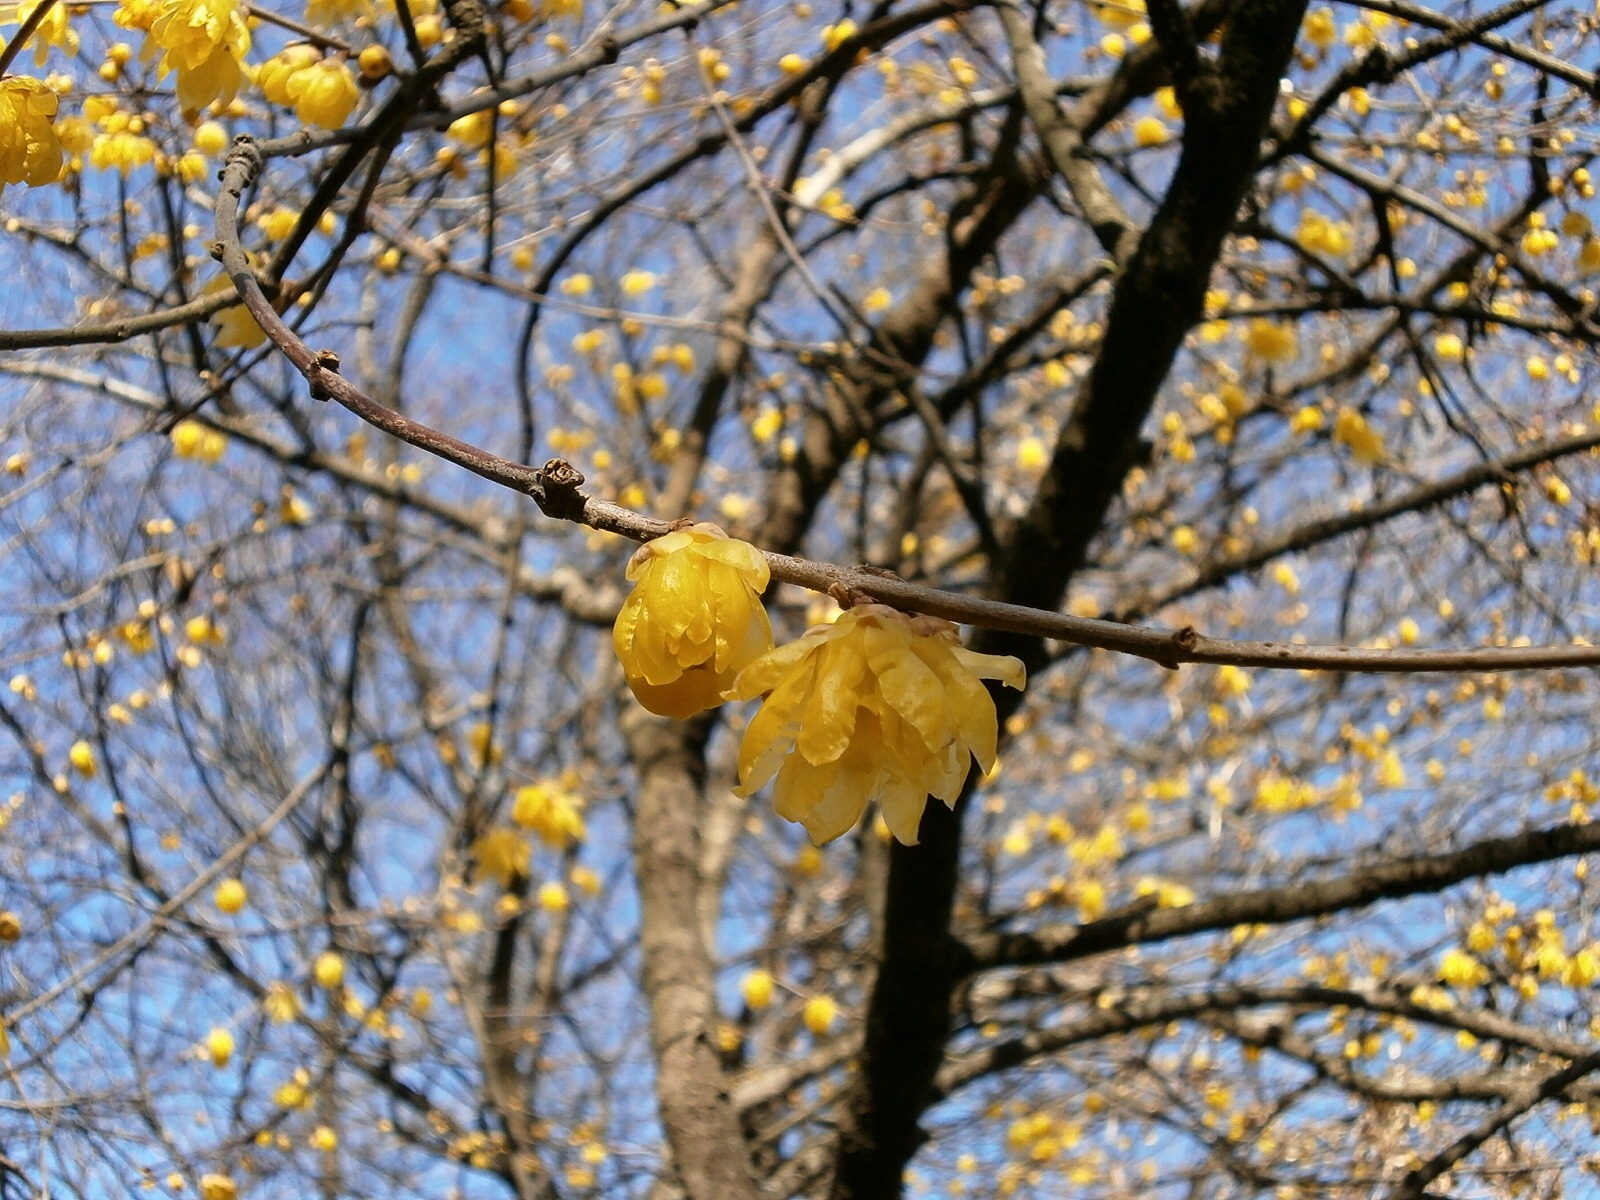
tree, branch, blossom, plant, wood, sunlight, leaf, flower, spring, produce, autumn, yellow, flora, robin, season, flowers, plum, deciduous, flowering plant, woody plant, land plant